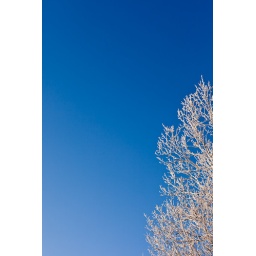
tree coverd in snow against the blue sky